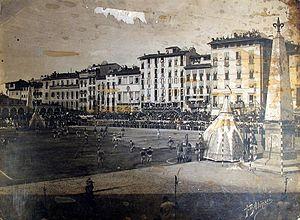
Fondée à Florence en 1852, Fratelli Alinari est la plus ancienne firme photographique au monde. Ses archives contiennent trois millions et demi de photographies, allant des daguerréotypes aux récentes photographies numériques.